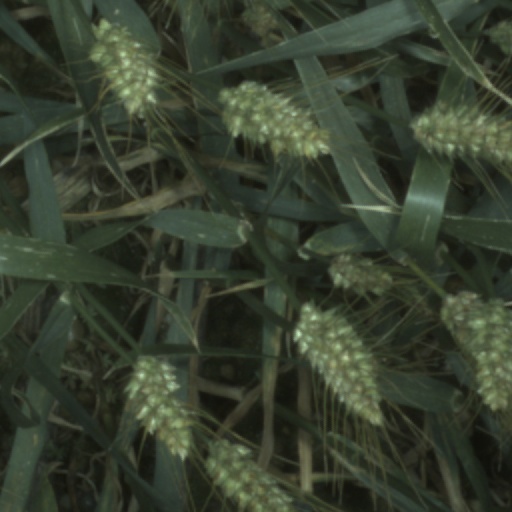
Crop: wheat